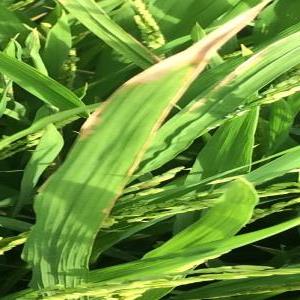
Disease: Bacterialblight